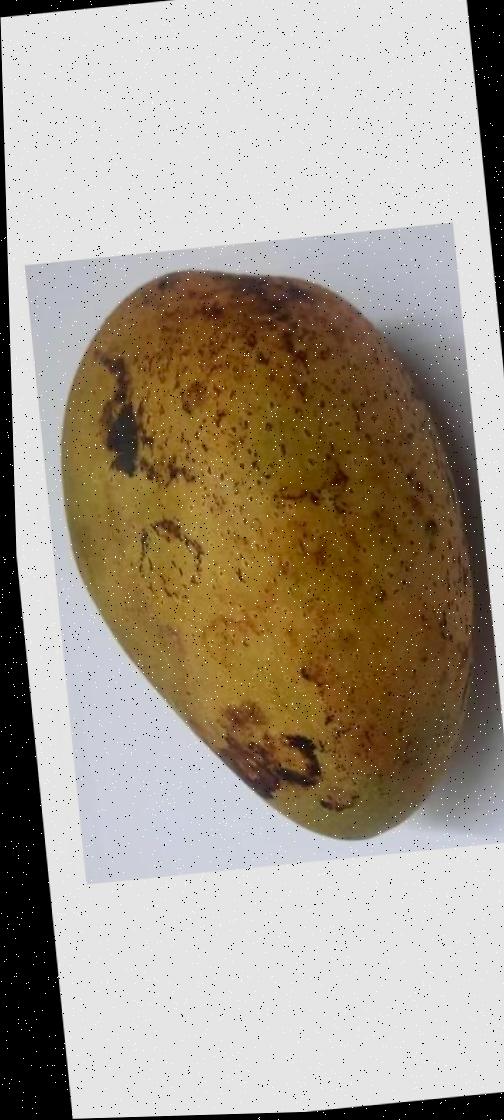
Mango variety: Ashshina Classic